Chris Davis (wide receiver, born 1984)

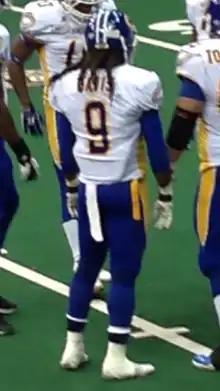
Davis with the Tampa Bay Storm in 2013

Christopher C. Davis (born January 23, 1984) is an American former professional football wide receiver. He was selected by the Tennessee Titans in the fourth round of the 2007 NFL draft. He played college football at Florida State. Davis was also a member of the Cincinnati Bengals, New York Giants, Hartford Colonials, Omaha Nighthawks, Montreal Alouettes, Tampa Bay Storm, and Columbus Lions.